Huanuhuanu District

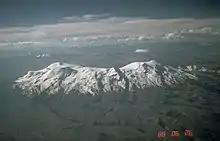
Nevado Coropuna; Peru’s largest and tallest volcano, viewed from the south. True summit on the left is located at the northwestern end of the vast summit plateau.

Huanuhuanu District is one of thirteen districts of the province Caravelí in Peru.